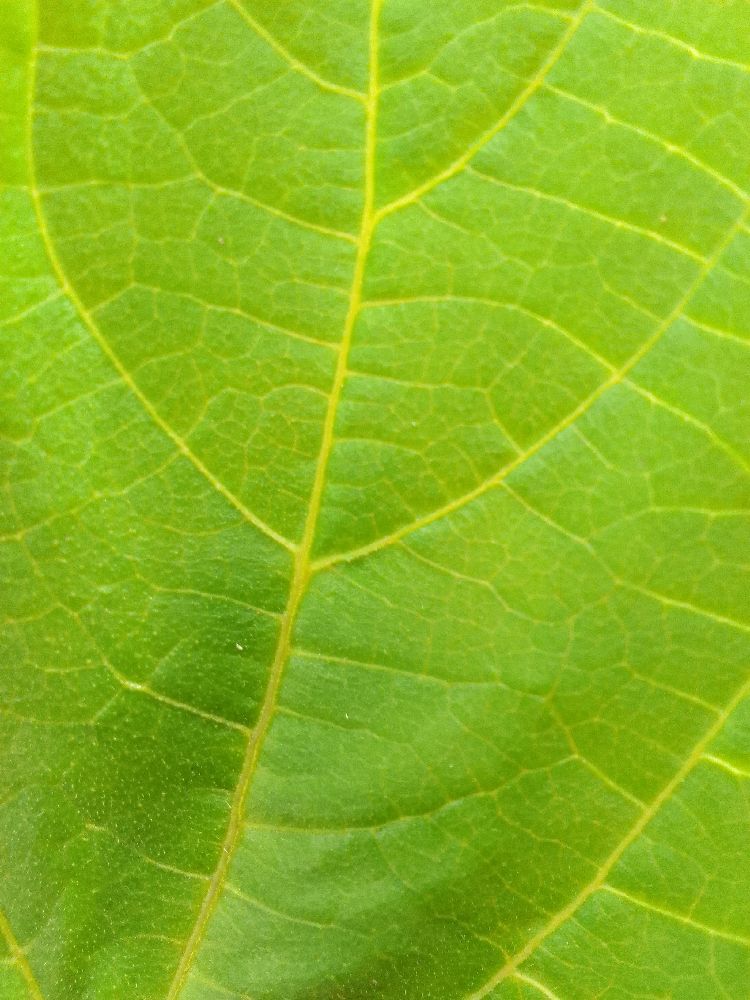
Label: healthy